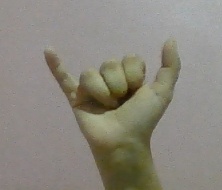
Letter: ya